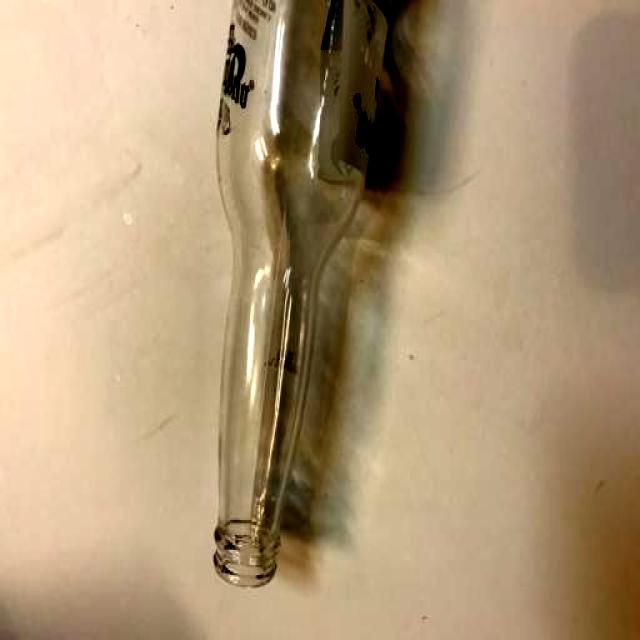
Label: Glass